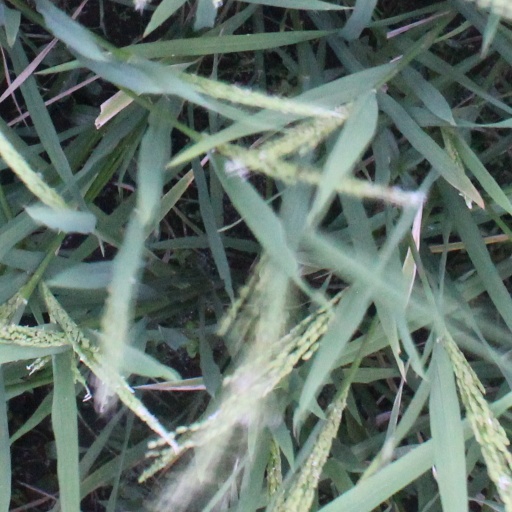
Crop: rice